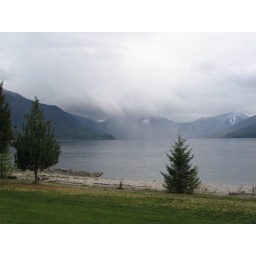
Rain clouds passing over the lake